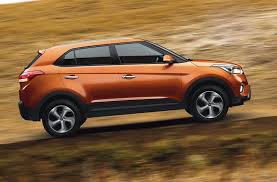
Label: noambulance